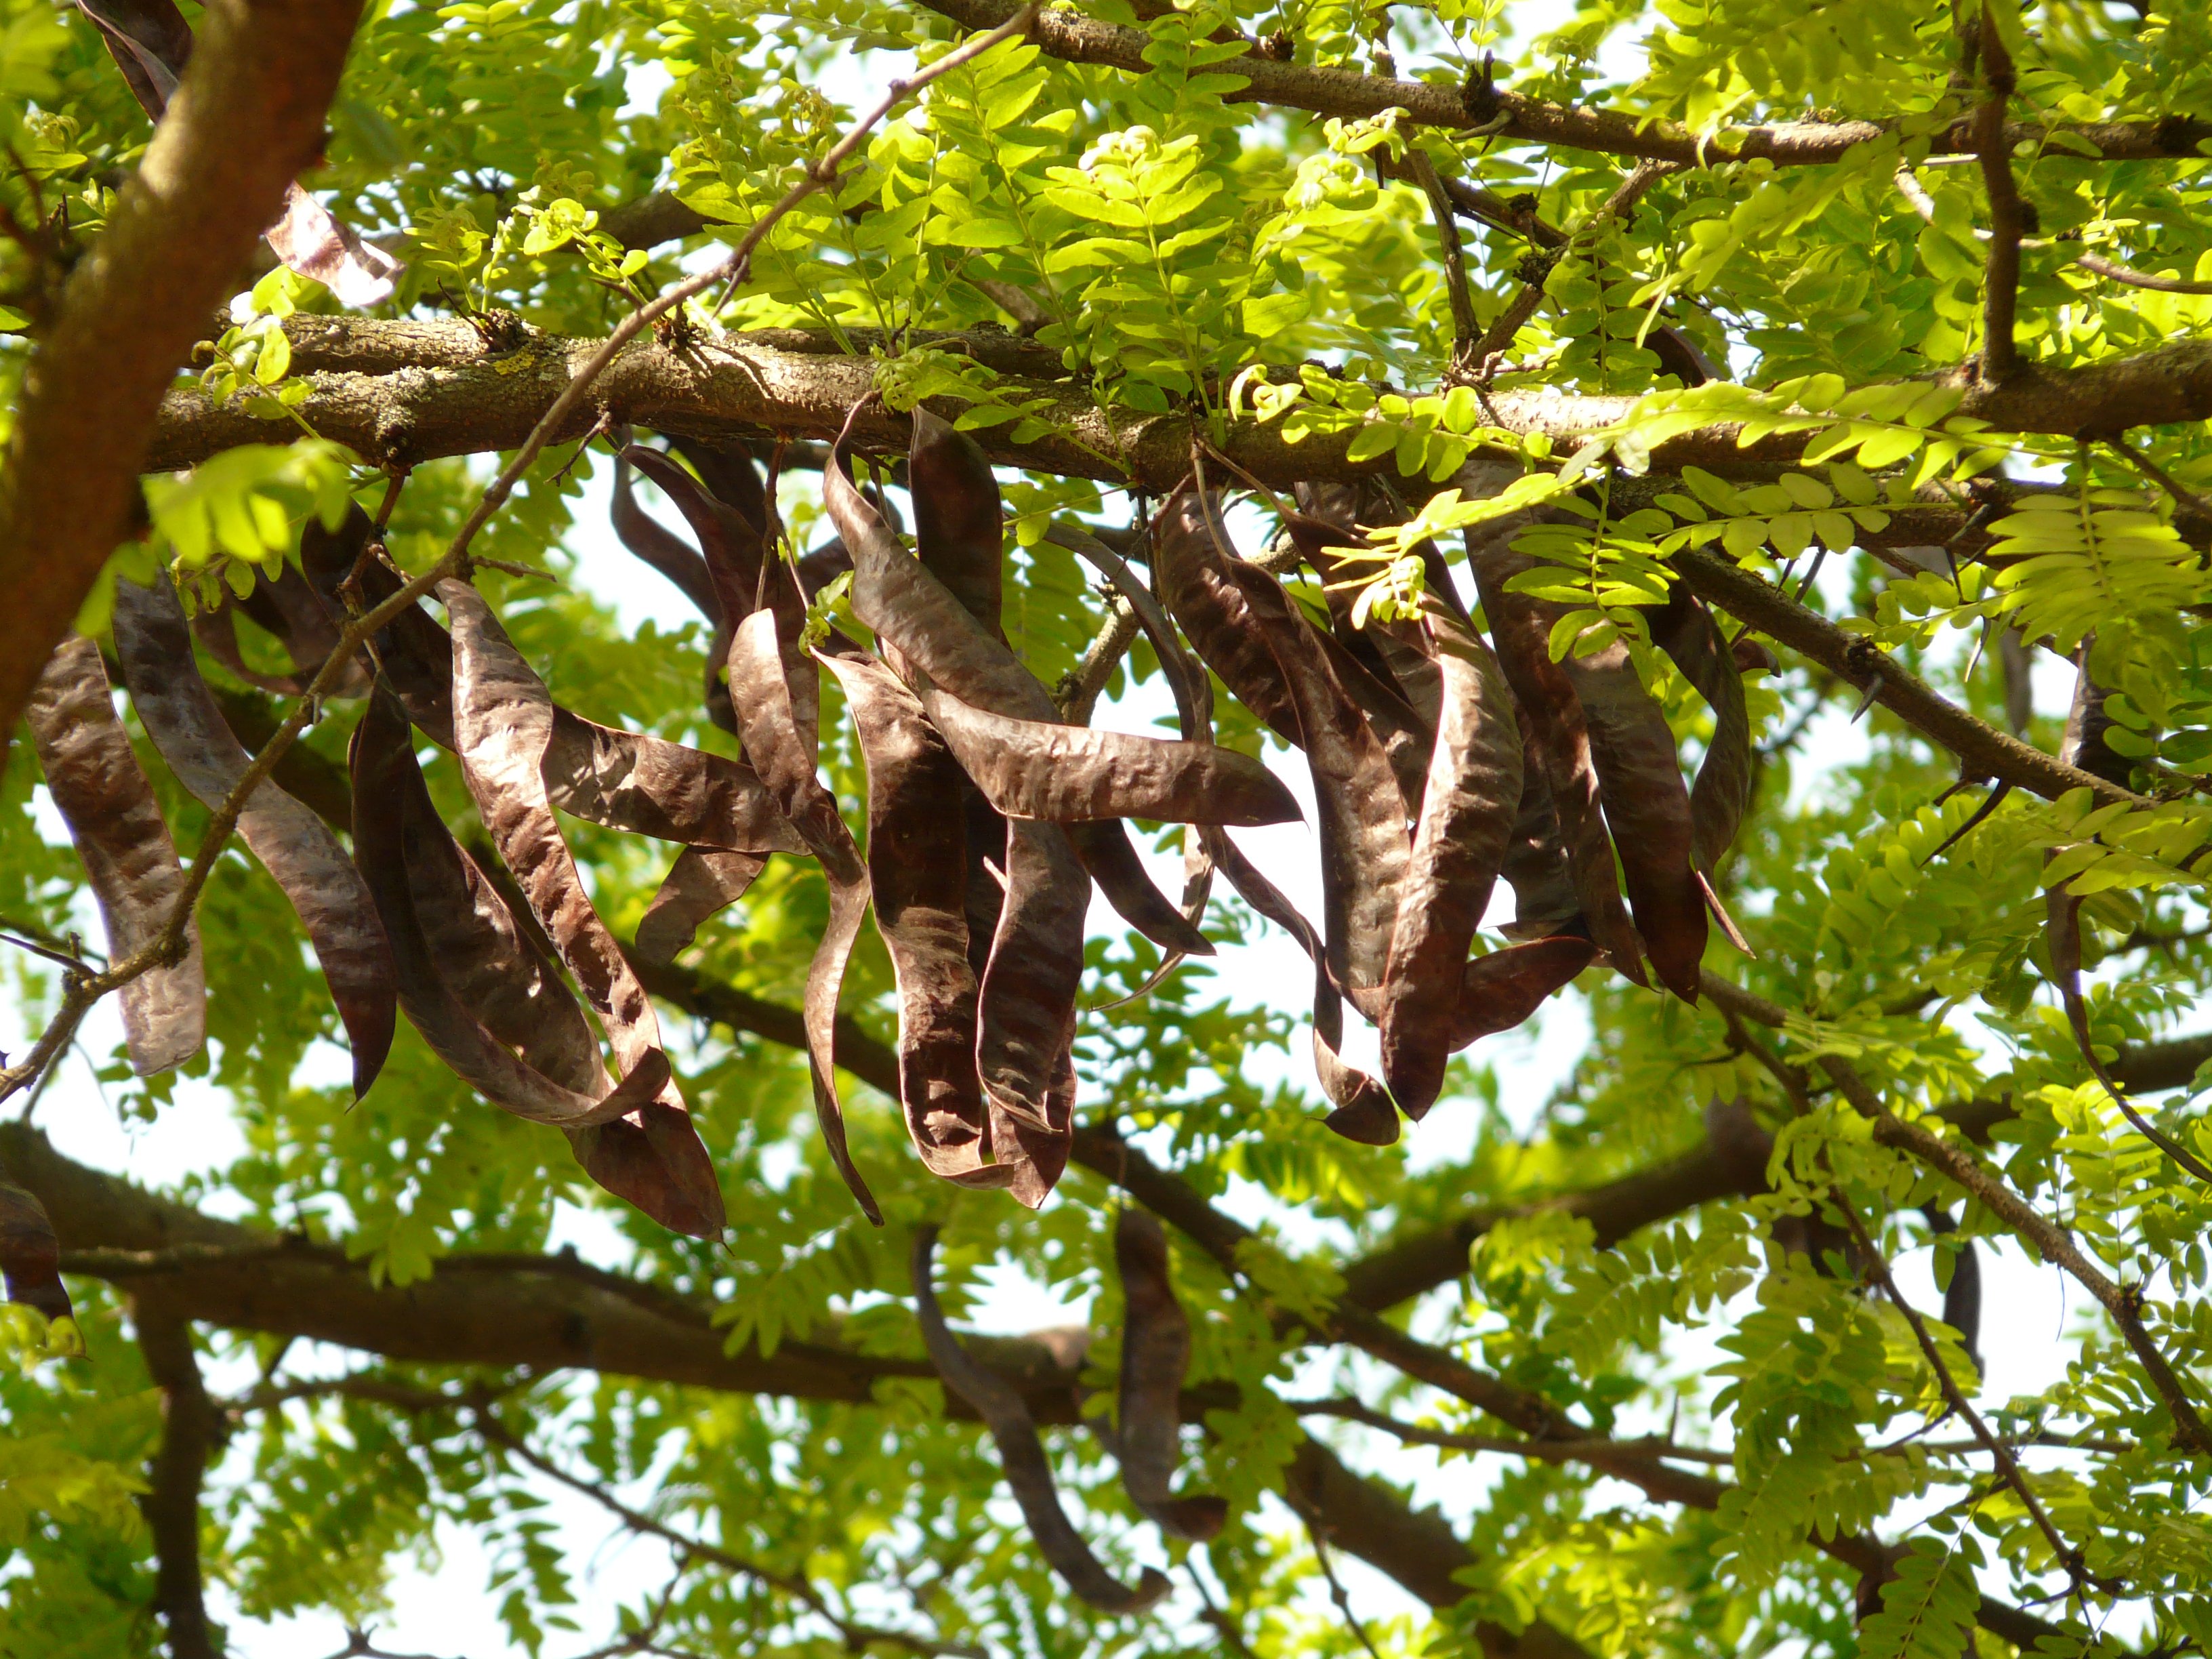
tree, forest, branch, plant, fruit, sunlight, leaf, flower, trunk, green, jungle, produce, botany, pods, leaves, seeds, rainforest, deciduous, oak, flowering plant, legumes, boll, carob, woody plant, land plant, plane tree family